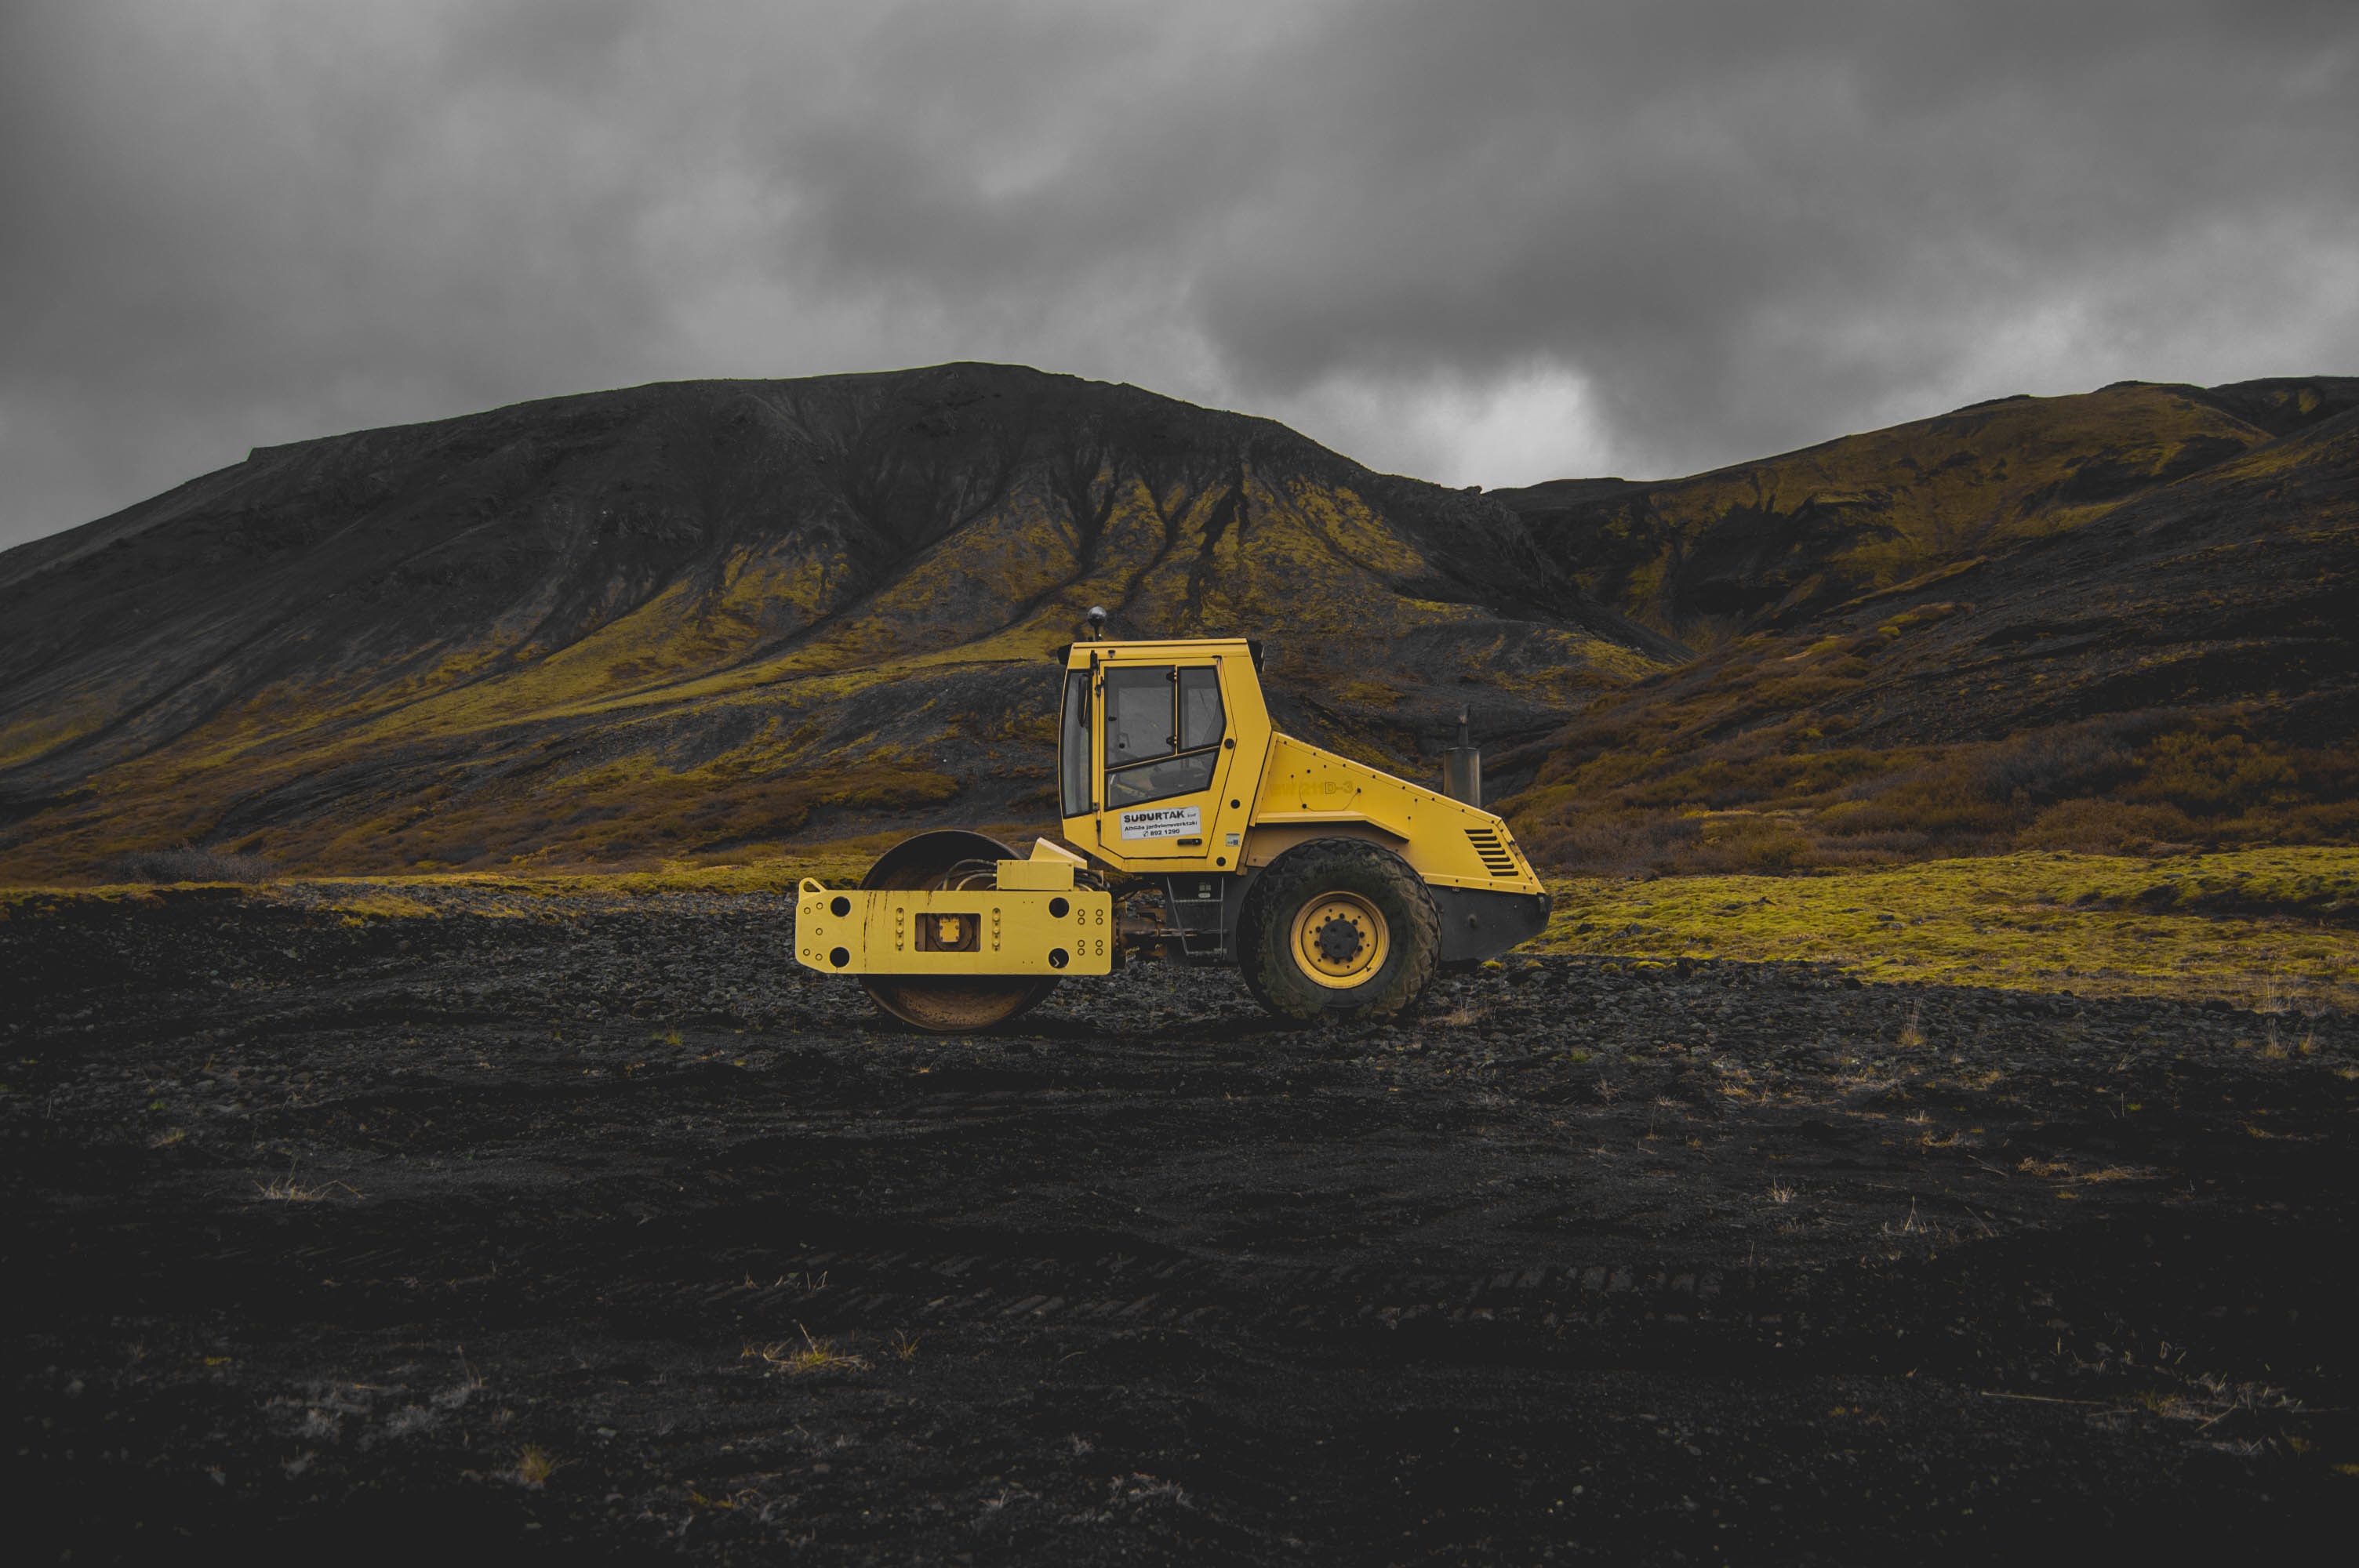
landscape, mountain, snow, cloud, morning, hill, vehicle, weather, atmospheric phenomenon, mountainous landforms